Preparing for a Fancy Dress Ball

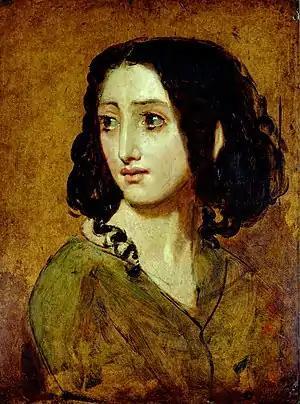
Dark haired woman, crying

Although Etty painted many private portraits of his friends and acquaintances, he produced very few publicly exhibited portraits, fewer than 30 of which were shown during his lifetime. Portraiture was seen as a vulgar and generally worthless form of painting throughout much of the 19th century, and portrait painters continued to be disparaged as a greedy and unimaginative group who survived by feeding the vanity of the emerging middle class. Other than "Preparing for a Fancy Dress Ball", critics generally disliked his portraits, preferring his history paintings in spite of reservations over his depictions of nudity. "Preparing for a Fancy Dress Ball" did, however, serve as an indication that Etty could successfully paint works as commissions for the English elite, boosting his status and leading to further commissions. Etty died in November 1849 and soon fell from fashion; by the late 19th century the cost of all his paintings had fallen below their original prices. Charlotte Williams-Wynn became a noted letter writer and diarist; Mary Williams-Wynn married Member of Parliament James Milnes Gaskell. Both Charlotte and Mary died in April 1869.